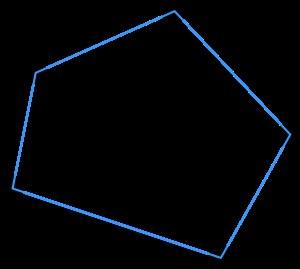
En géométrie algorithmique, l'algorithme de Chan nommé d'après son inventeur Timothy M. Chan, est un algorithme sensible à la sortie qui calcule l'enveloppe convexe d'un ensemble de points, en dimension 2 ou 3. La complexité temporelle est où est le nombre de points dans l'enveloppe convexe. En dimension 2, l'algorithme combine un algorithme en et la marche de Jarvis afin d'obtenir un algorithme en. L'algorithme de Chan est important car il est plus simple que l'algorithme de Kirkpatrick-Seidel et s'étend facilement à la dimension 3. Le paradigme utilisé dans l'algorithme s'appuie sur les travaux de Frank Nielsen.